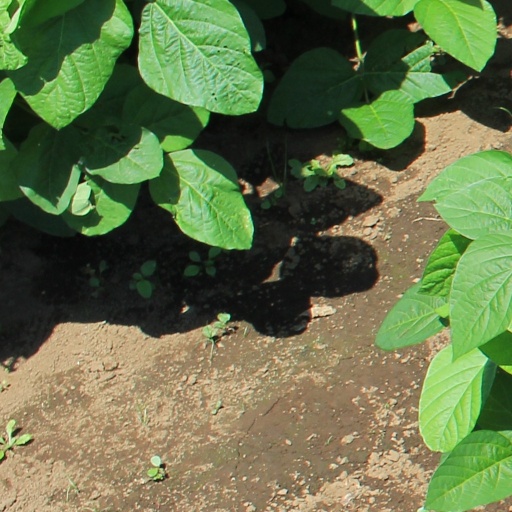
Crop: soybean